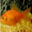
Label: aquarium_fish